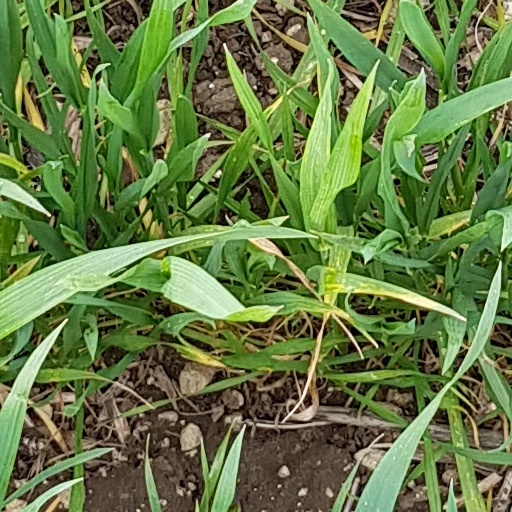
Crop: wheat